Boat livery

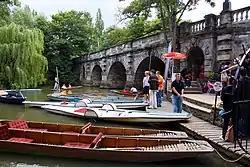
Boat rentals at Magdalen Bridge on the River Cherwell, Oxfordshire, UK

A boat livery is a boathouse or dock on a lake or other body of water, where boats are let out for hire (rental), usually on an hourly, daily or weekly basis. Boats may be powered or sail craft or human powered like rowboats, paddleboats (pedalos) or inflatable boats. The primary use of the boats is recreational.